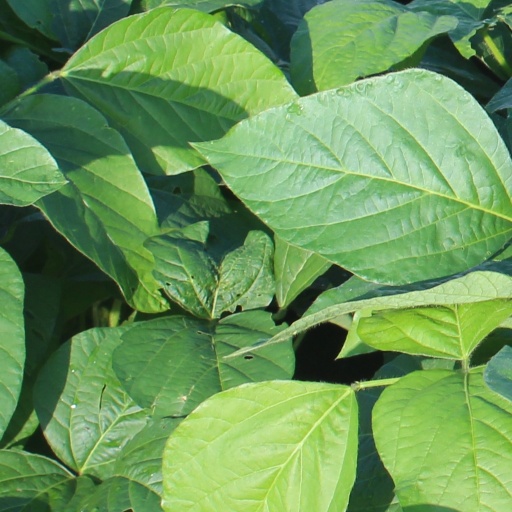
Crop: soybean